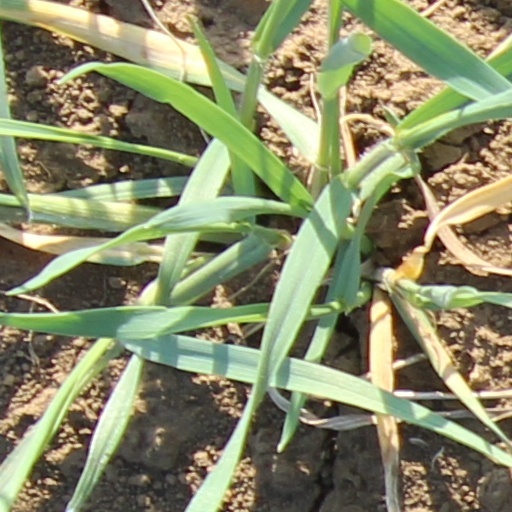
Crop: wheat